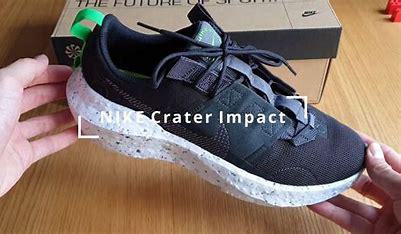
Brand: Nike
Model: Crater Impact